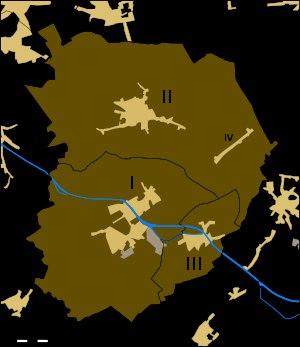
Beernem est une commune néerlandophone de Belgique située en Région flamande dans la province de Flandre-Occidentale, ainsi qu’une localité où siège son administration. La commune compte environ 15 000 habitants et comprend les sections de Beernem, Oedelem et Sint-Joris.